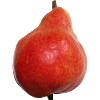
Label: red_pear